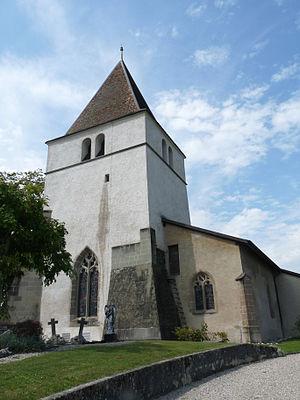
Eglise évangélique réformée Saint-Christophe de Commugny (canton de Vaud, Suisse)